Lawn Hill crater

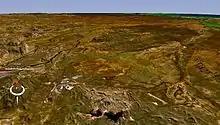

The site is eroded and it has been suggested that the original crater was slightly larger, at around 20 km diameter. In the past it has been debated whether the limestones, which are of Middle Cambrian age (ca. 510 Ma) based on comparisons with nearby outcrops of marine limestone in the Georgina Basin, were simply deposited in the crater after its formation, or were actually deformed by the impact event. Those differing points of view suggest that the crater may be of earlier Cambrian or Proterozoic age, or it could be of younger Paleozoic age. Although one recent study concluded that the impact most likely happened just before or even during the early stages of deposition of the limestone, suggesting an age of around 509–506 Ma (Middle Cambrian), the age of the impact structure is now thought to be Ordovician (ca. 472 Ma) based on 40Ar-39Ar dating of impact-related melt particles. The Georgina Basin was still an active depocenter at that time and the excellent preservation of the structure is attributed to burial by post-impact sedimentation.